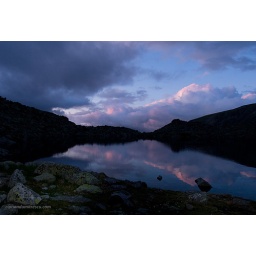
Storm clouds in evening in the mountains (Parang, Romania)